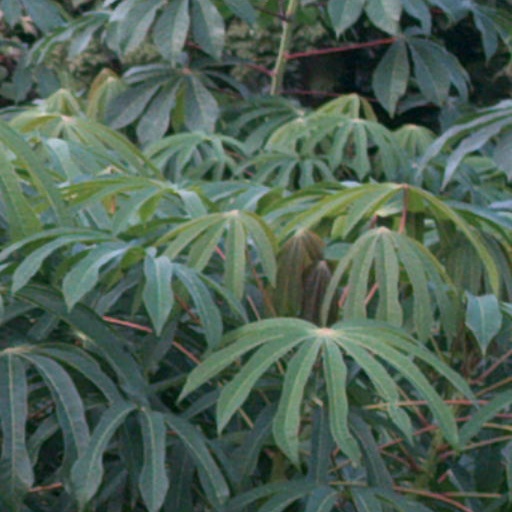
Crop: cassava